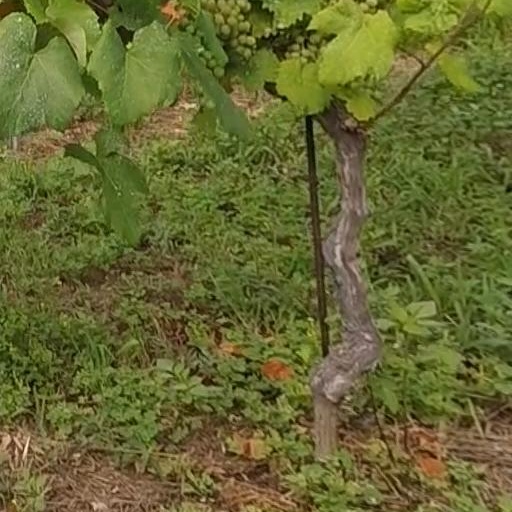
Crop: grape